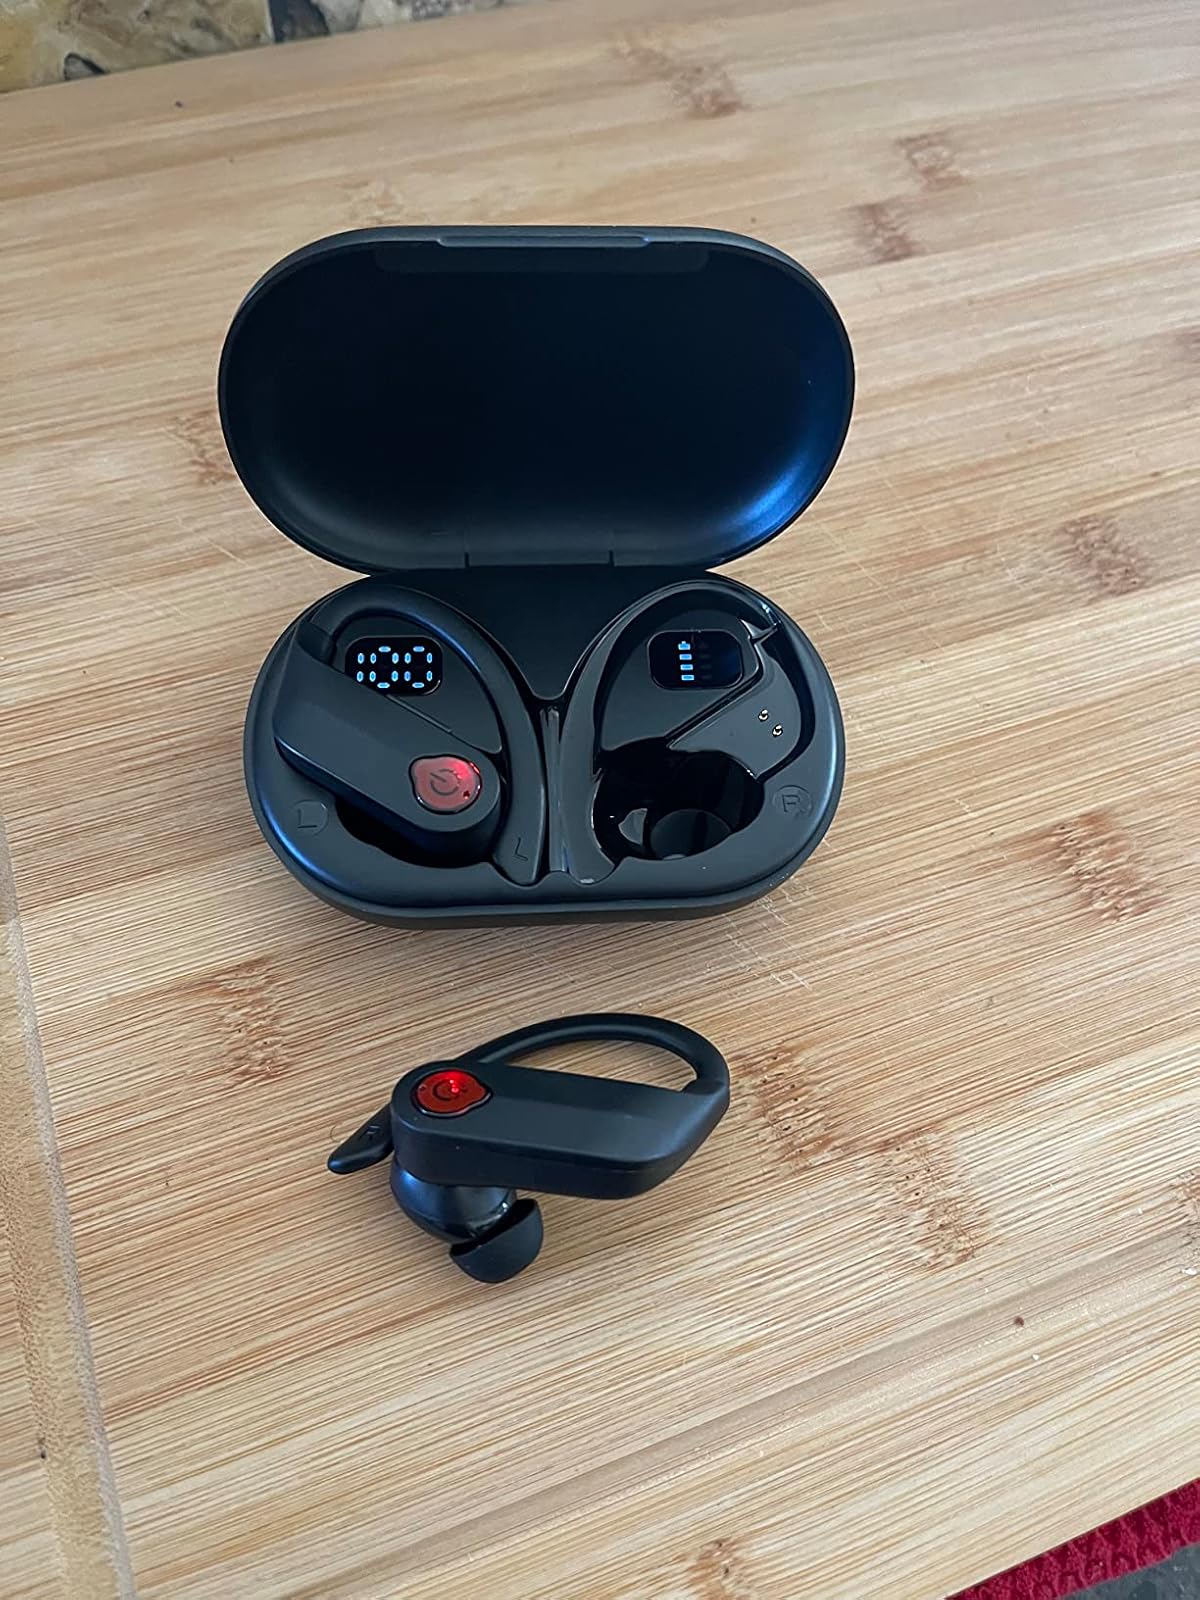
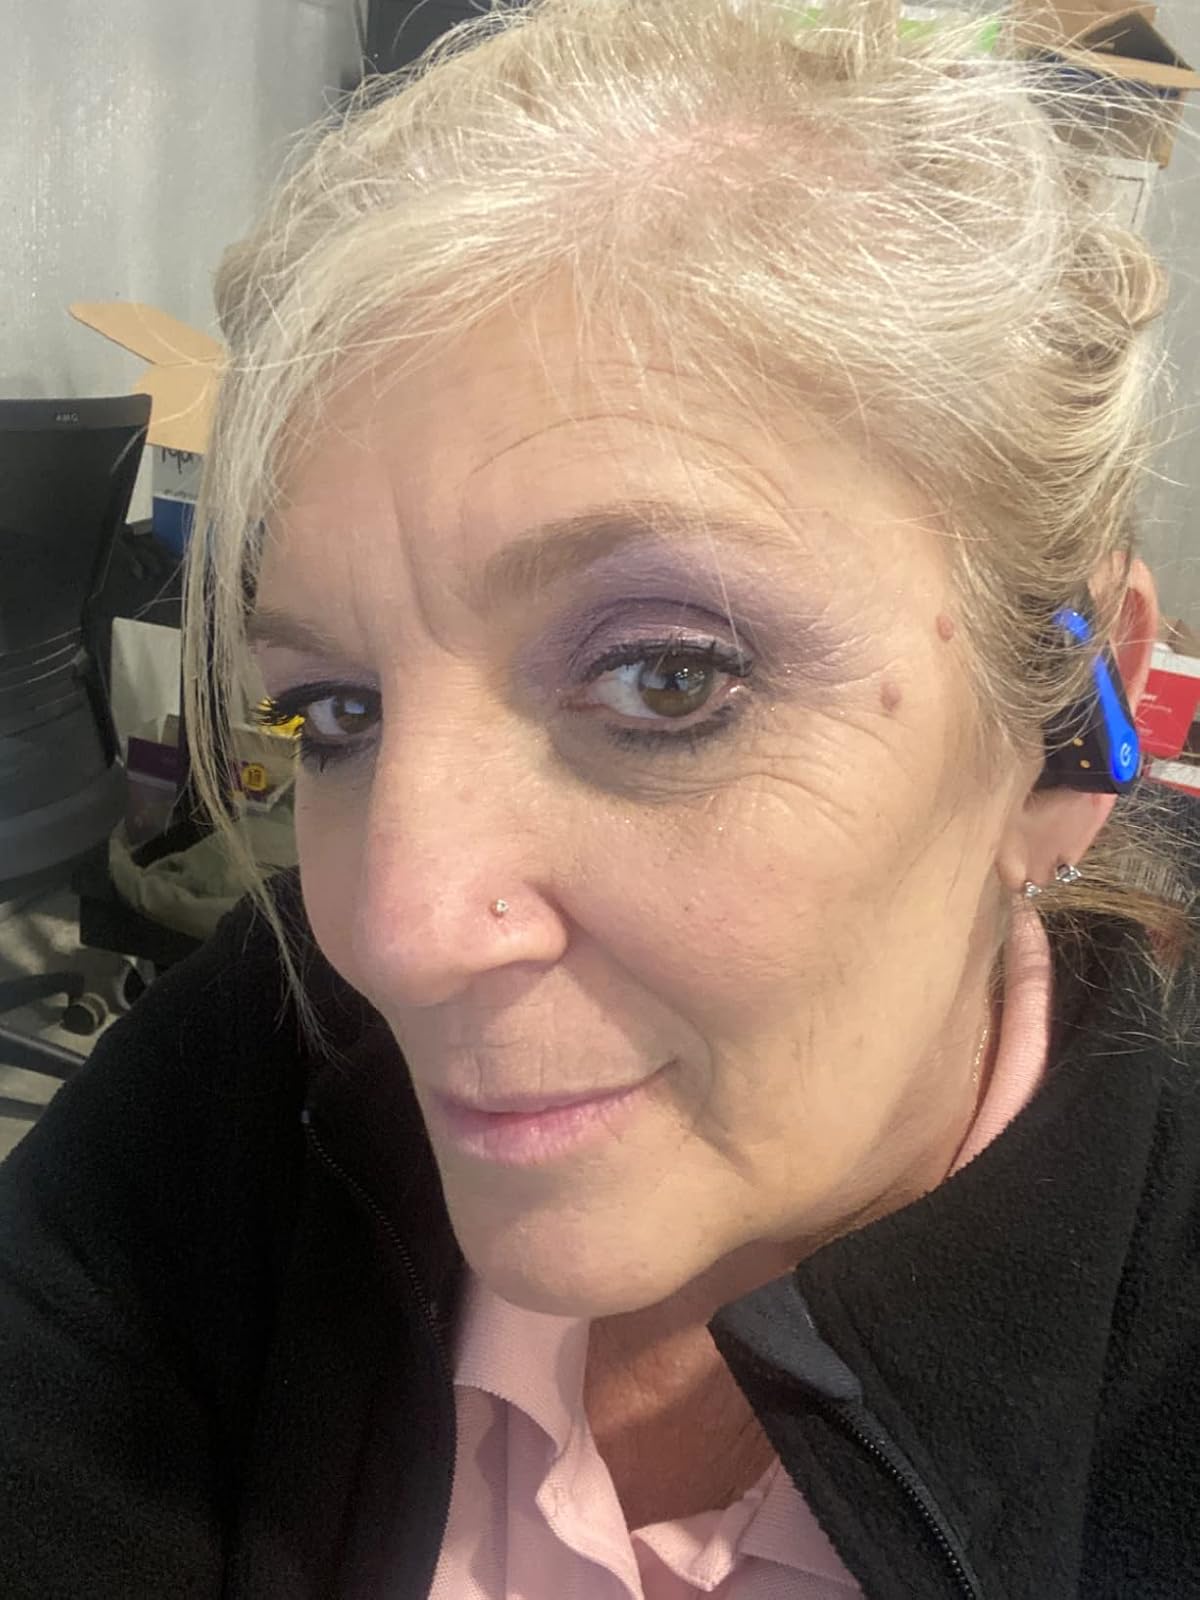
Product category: earbuds
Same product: no